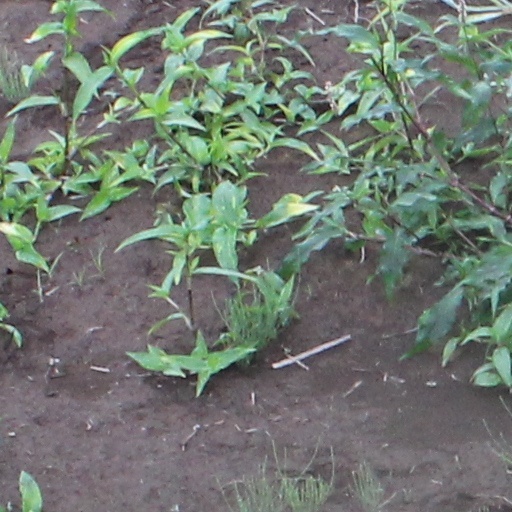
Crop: wheat